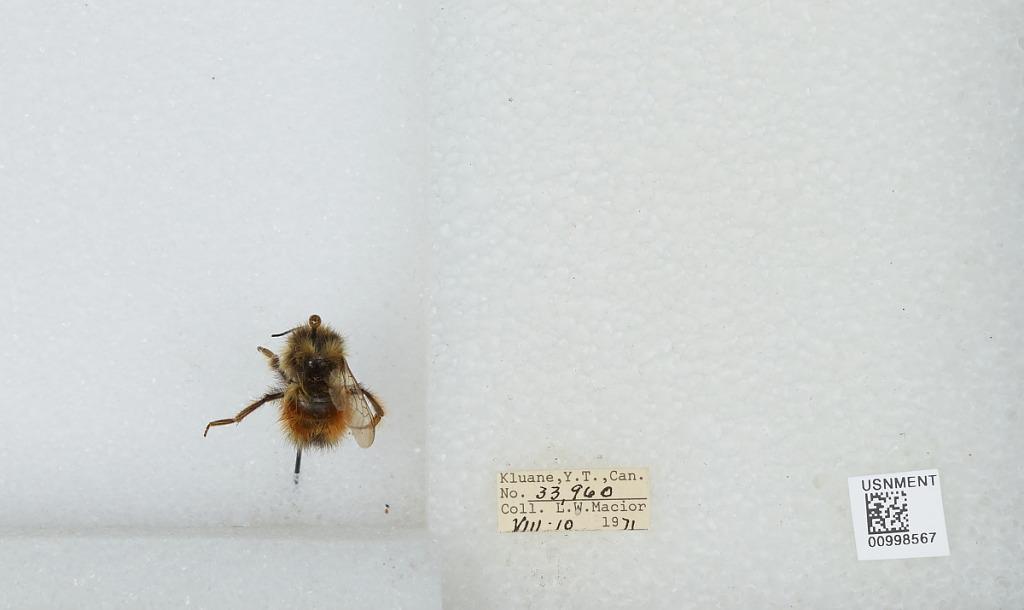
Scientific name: Bombus (Pyrobombus) melanopygus Nylander
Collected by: L. Macior
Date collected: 1971-8-10
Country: Canada
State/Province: Yukon Territory
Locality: Klaune
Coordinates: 60.7132, -139.474